Michael Kremer

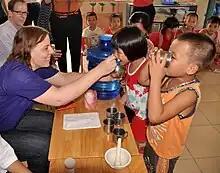
USAID delivers deworming medication in Vietnam, 2013

Among Kremer's most recognized work examines the effects of deworming treatments on the health and educational outcomes of children. After completing his PhD, Kremer traveled with Rachel Glennerster to Kenya on vacation, where he met a friend from his time as a teacher and administrator. The friend was planning on rolling out a new scheme to help elementary school children that included the distribution of deworming medication. Kremer recommended that the scheme be implemented in a random order, such that the effects of treatment could be evaluated rigorously, as in a randomized clinical trial. Treatments were rolled out in 1998, and the results of the study were eventually published in Econometrica by Kremer and Edward Miguel, his PhD student, in 2004. The experiment found large effects of deworming on health and education outcomes, with a reduction in school absenteeism of 25%. The program's success sparked the Deworm the World Initiative, which has since 2014 delivered 1.8 billion deworming treatments to children around the world.